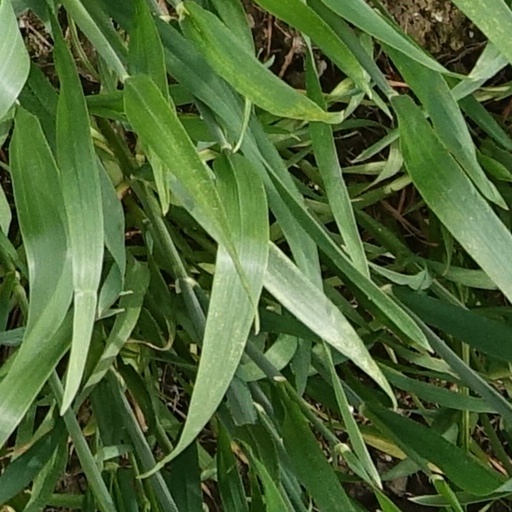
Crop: wheat